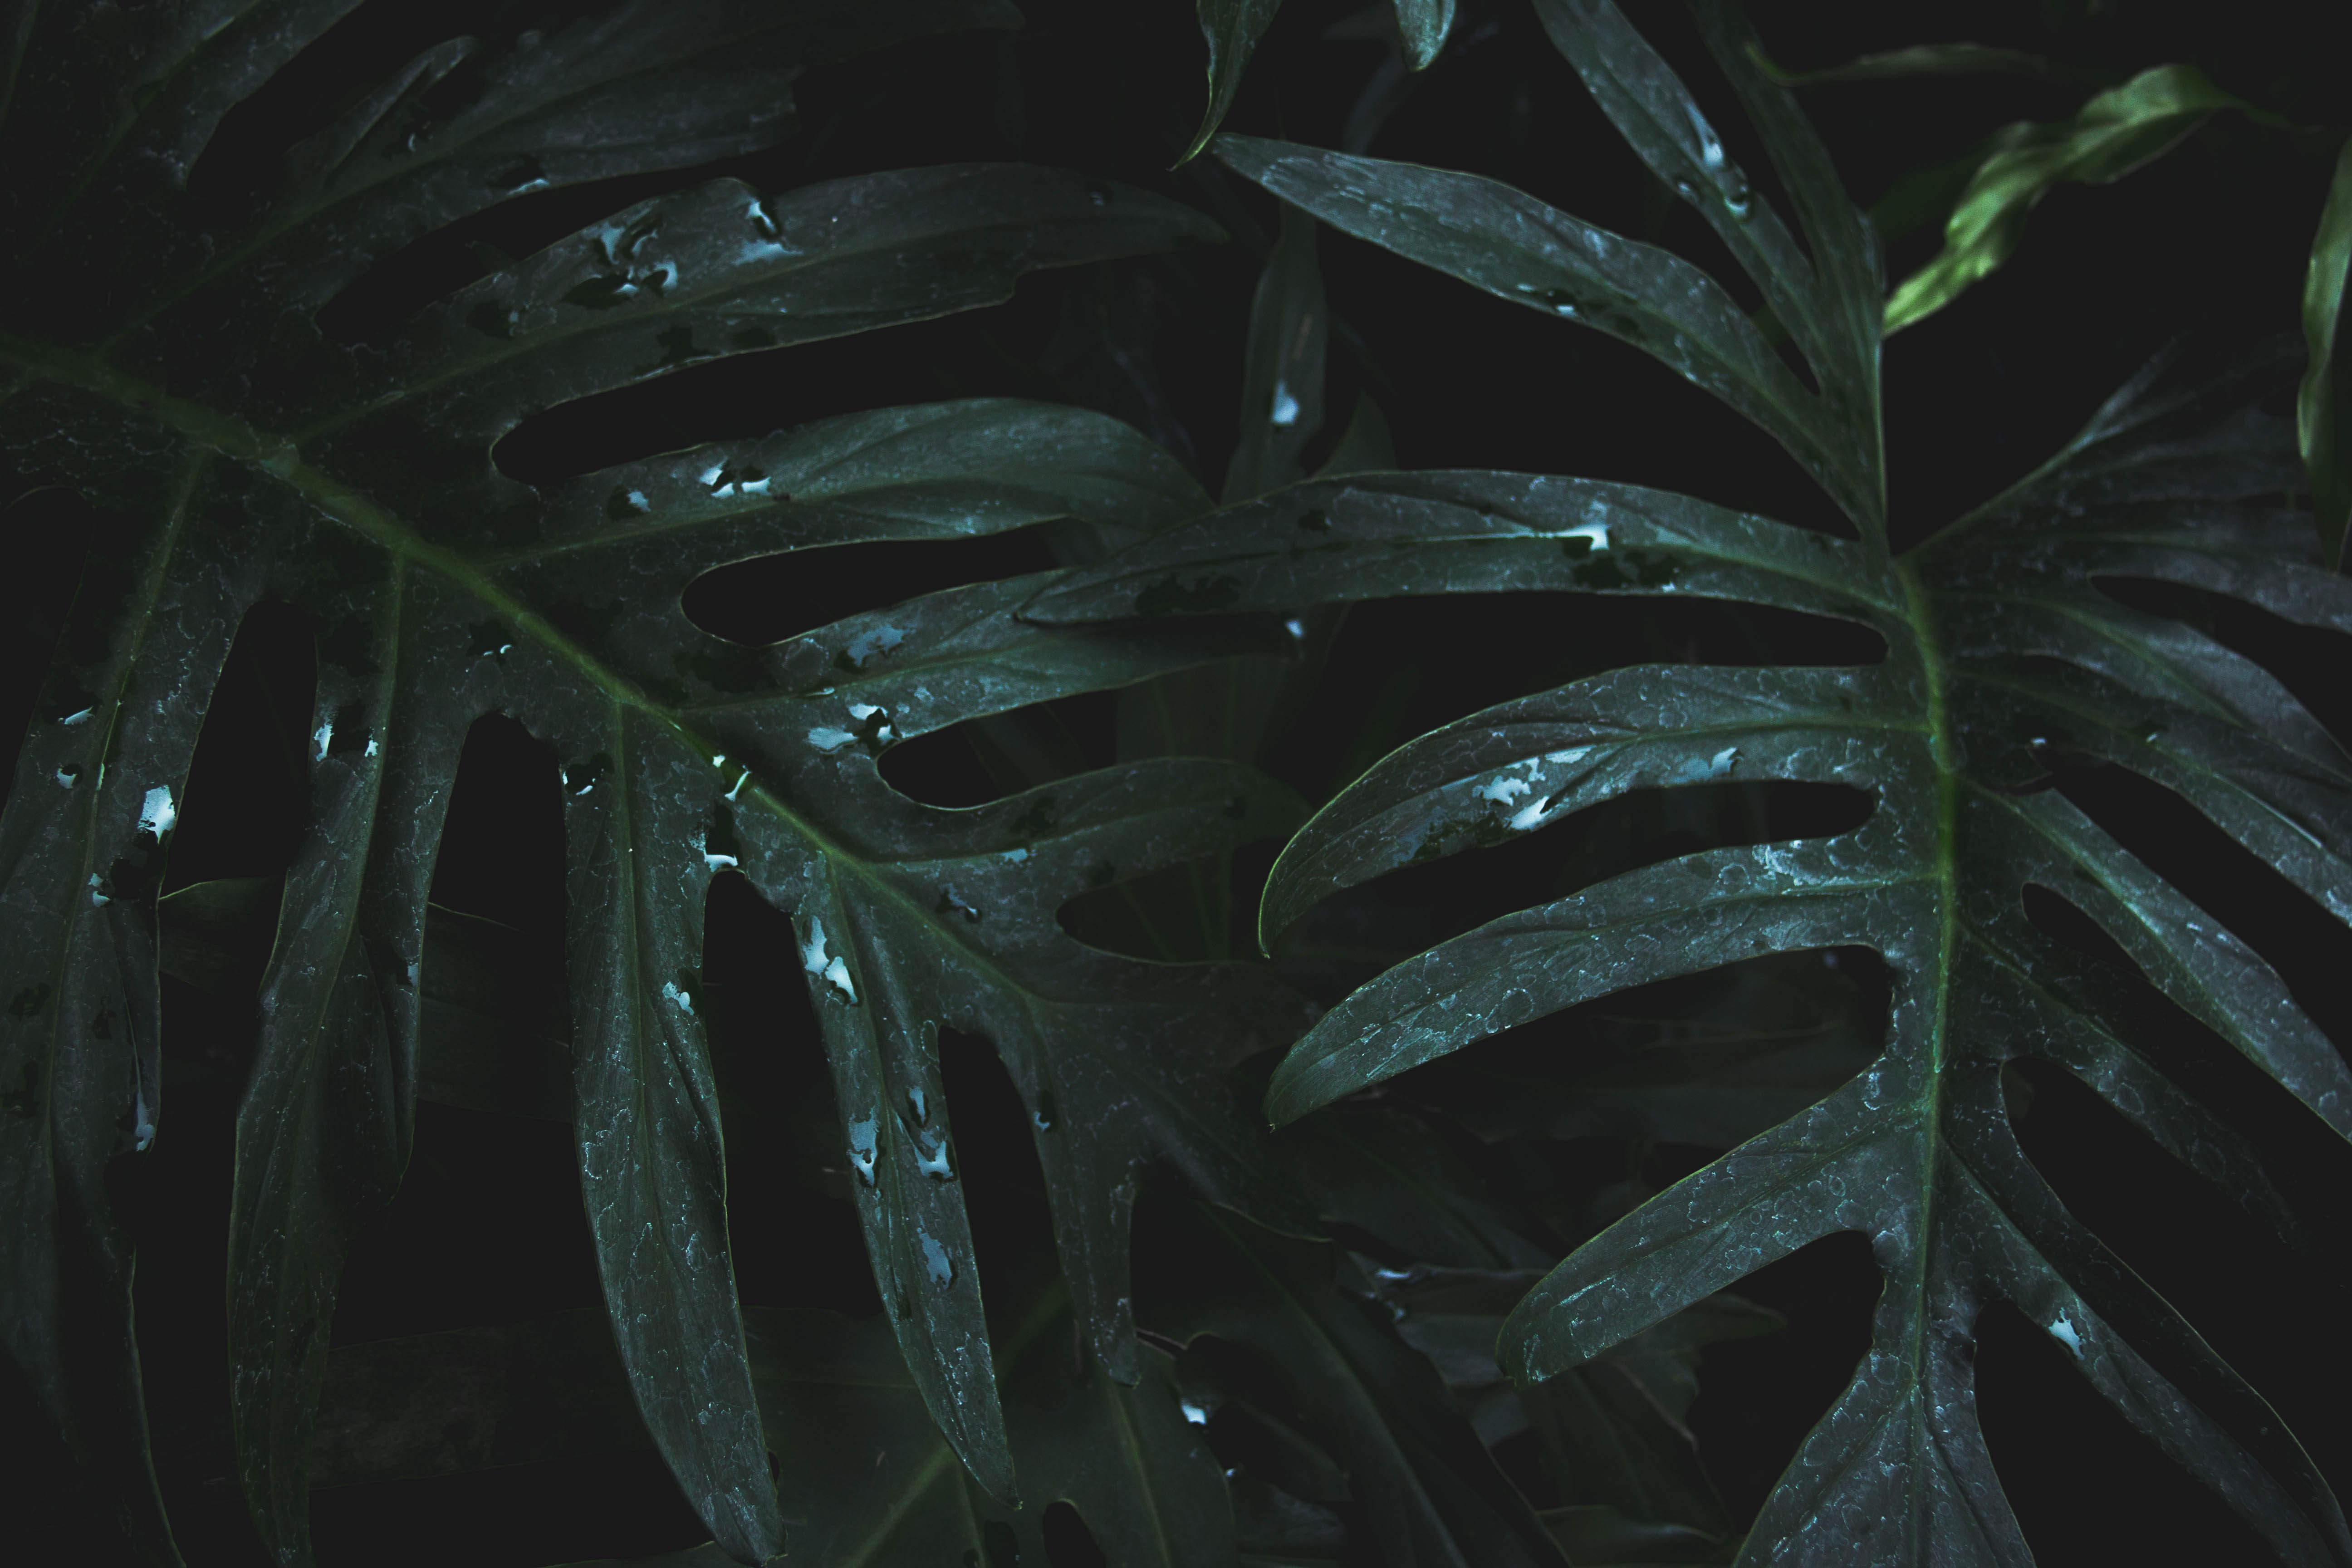
green, water, leaf, darkness, organism, computer wallpaper, macro photography